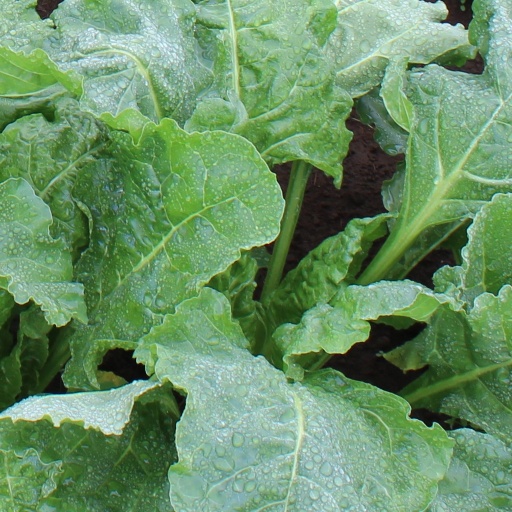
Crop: sugar beet